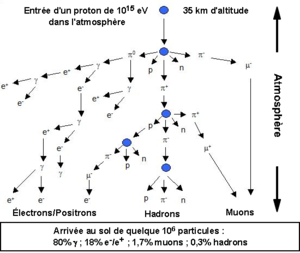
Gerbe de rayons cosmiques. (traduction de Image:Extended Air Shower.jpg).
Une gerbe atmosphérique est une cascade de particules créée par l'interaction d'un rayon cosmique avec l'atmosphère. Cette interaction crée des particules secondaires, qui interagissent elles-mêmes avec l'atmosphère, créant ainsi d'autres particules, etc., jusqu'à ce que l'énergie des particules ne soit plus suffisante pour créer de nouvelles particules.
La relativité restreinte est la théorie élaborée par Albert Einstein en 1905 en vue de tirer toutes les conséquences physiques de la relativité galiléenne et du principe selon lequel la vitesse de la lumière dans le vide a la même valeur dans tous les référentiels galiléens, ce qui était implicitement énoncé dans les équations de Maxwell.